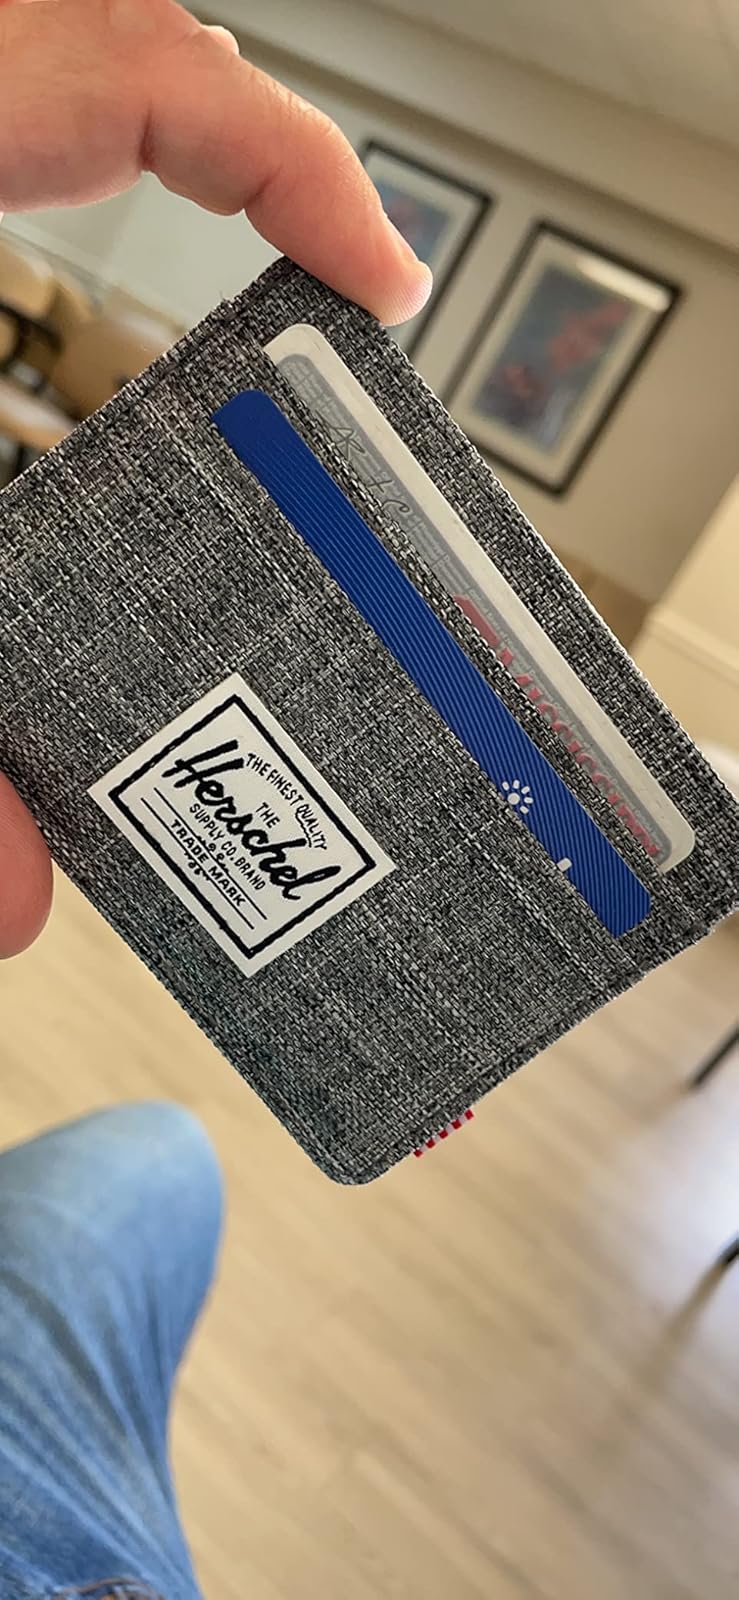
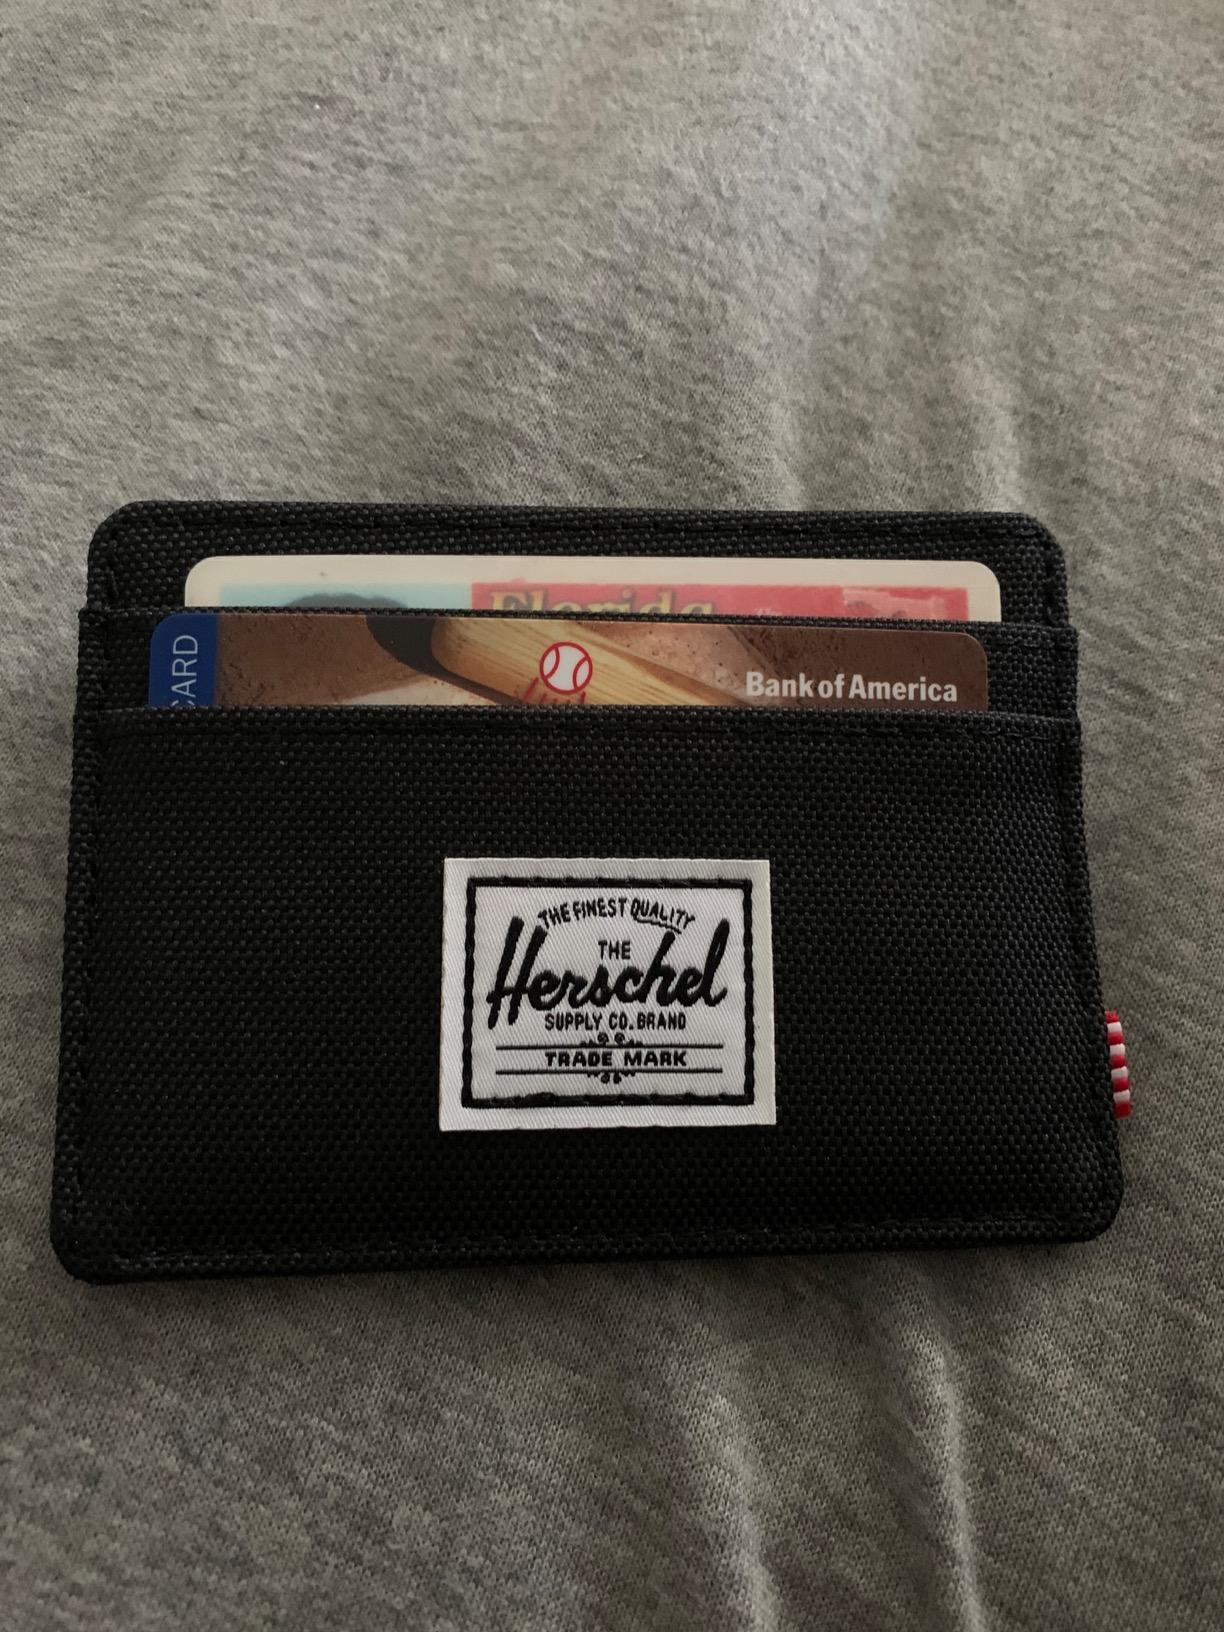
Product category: accessories_wallet
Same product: no